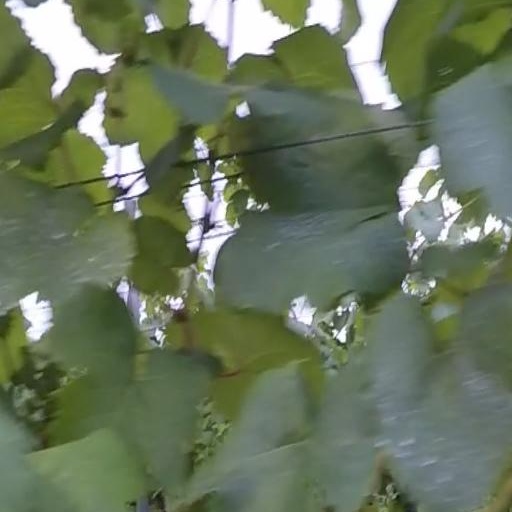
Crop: grape